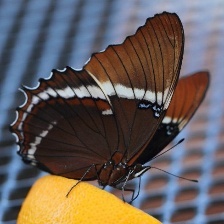
Species: BROWN SIPROETA